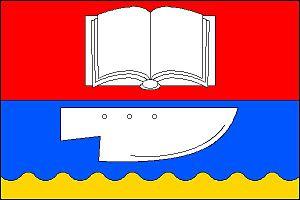
Štěpánovice est une commune du district de Brno-Campagne, dans la région de Moravie-du-Sud, en République tchèque. Sa population s'élevait à 494 habitants en 2017.